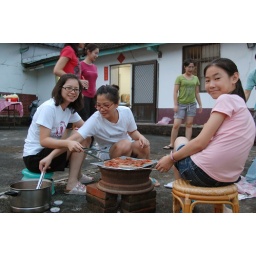
First up is the big pot of marinated pork cutlets. A few minutes over the charcoal then eat over white toast.